Matt Coleman III

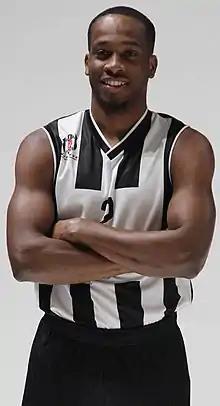
Coleman with Beşiktaş in 2022

Clifford Matthew Coleman III (born January 22, 1998) is an American professional basketball player for Hapoel Haifa of the Israeli Basketball Premier League. He played college basketball for the Texas Longhorns.